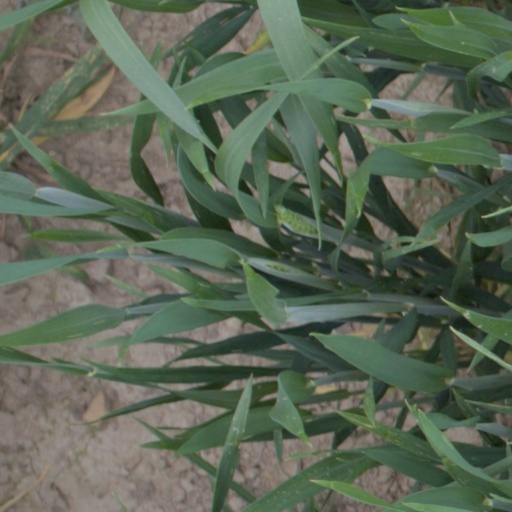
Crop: wheat